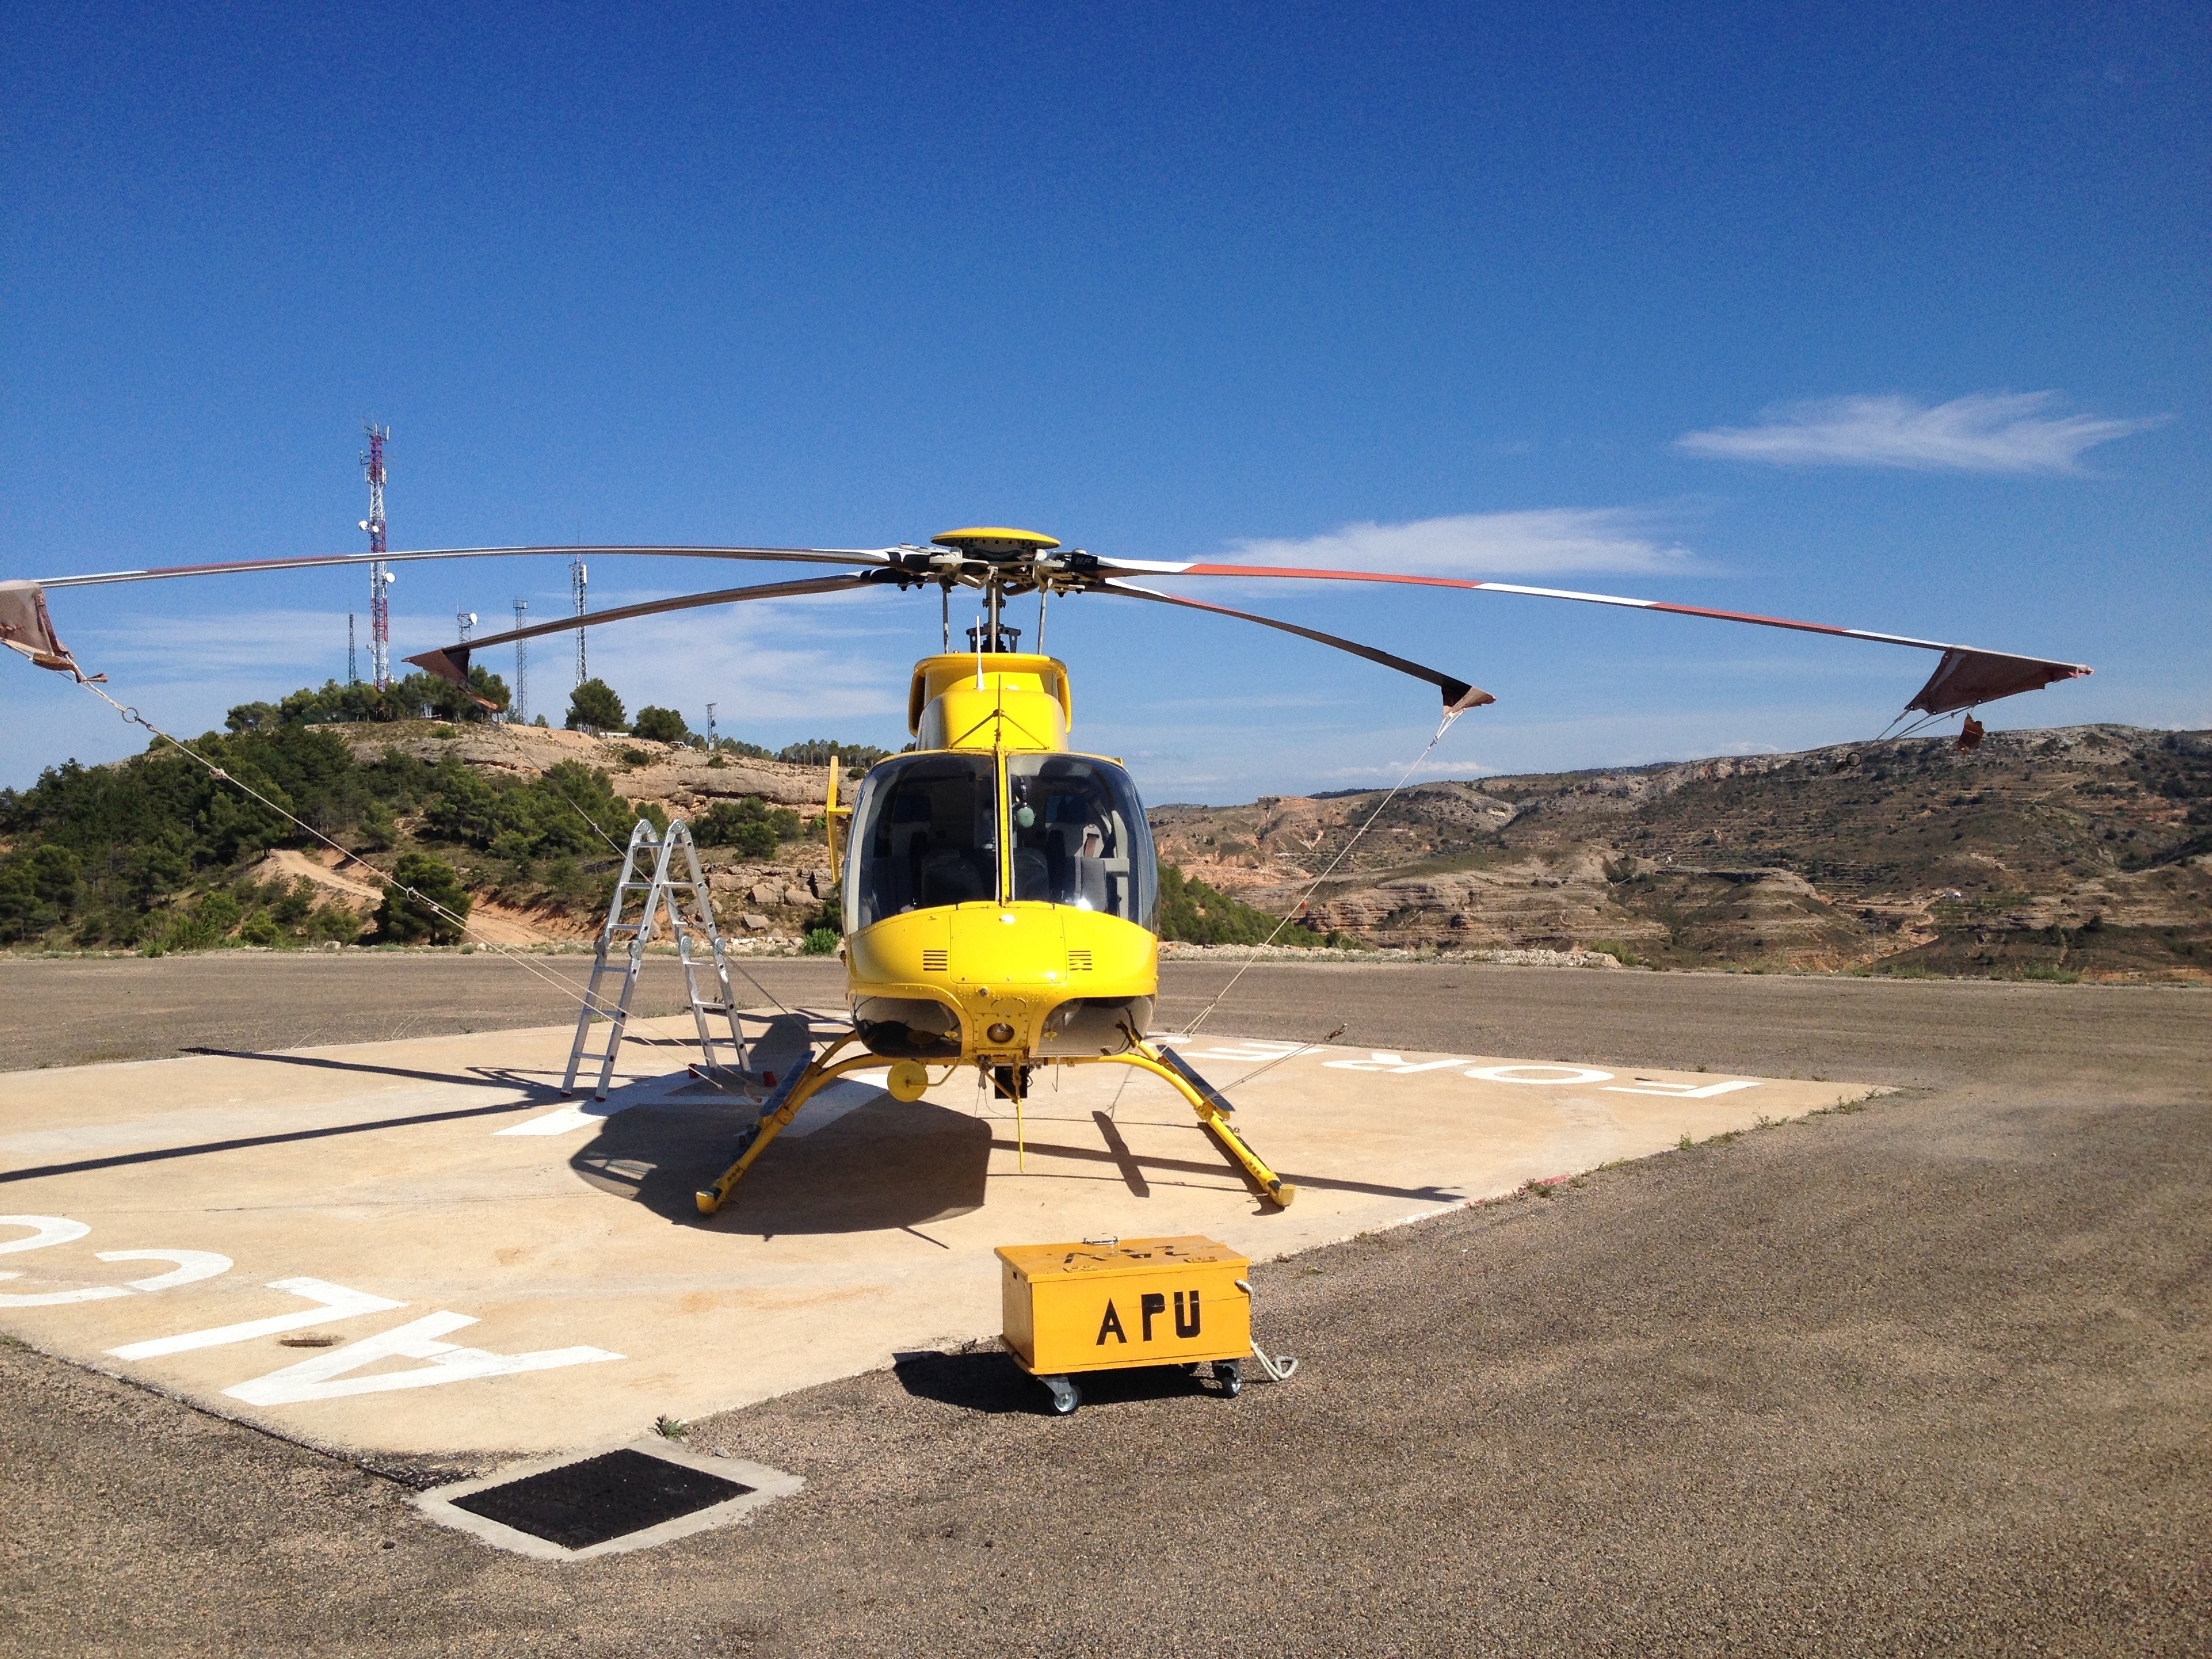
wing, technology, air, flying, airplane, aircraft, transport, vehicle, aviation, flight, helicopter, chopper, rotorcraft, air force, atmosphere of earth, helicopter rotor, military helicopter, ultralight aviation